Tales of Phantasia: Narikiri Dungeon X

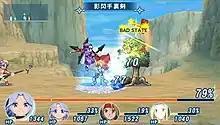
Gameplay screenshot showing the game's XAR-LMBS

Both games utilize the Cross Arts Aerial Linear Motion Battle System (XAR-LMBS) which is a tweaked version of the series' "Linear Motion Battle System" which is used in almost every game in the series though each game features its own unique version of the LMBS. Battles take place in a 3D environment with 2D character sprites. The two main characters of the game Dio and Mel can change into any of the clothes they are given, depending on the clothes the characters can change skills and obtain certain equipment. For example, Dio can change into Samurai and Shinobi clothes while Mel can change into Nurse and Witch clothes. The game features a total of about 80 costumes.